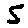
Label: 5